Bantu expansion

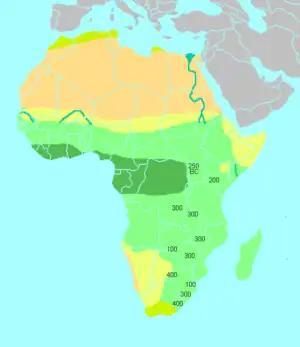
Map indicating the spread of the Early Iron Age across Africa; all numbers are AD dates except for the "250 BC" date.

The Bantu expansion was a major series of migrations of the original Proto-Bantu-speaking group, which spread from an original nucleus around West-Central Africa across Central Africa, Eastern Africa, and Southern Africa. In the process, the Proto-Bantu-speaking settlers absorbed, displaced, and possibly in some cases replaced pre-existing hunter-gatherer and pastoralist groups that they encountered.